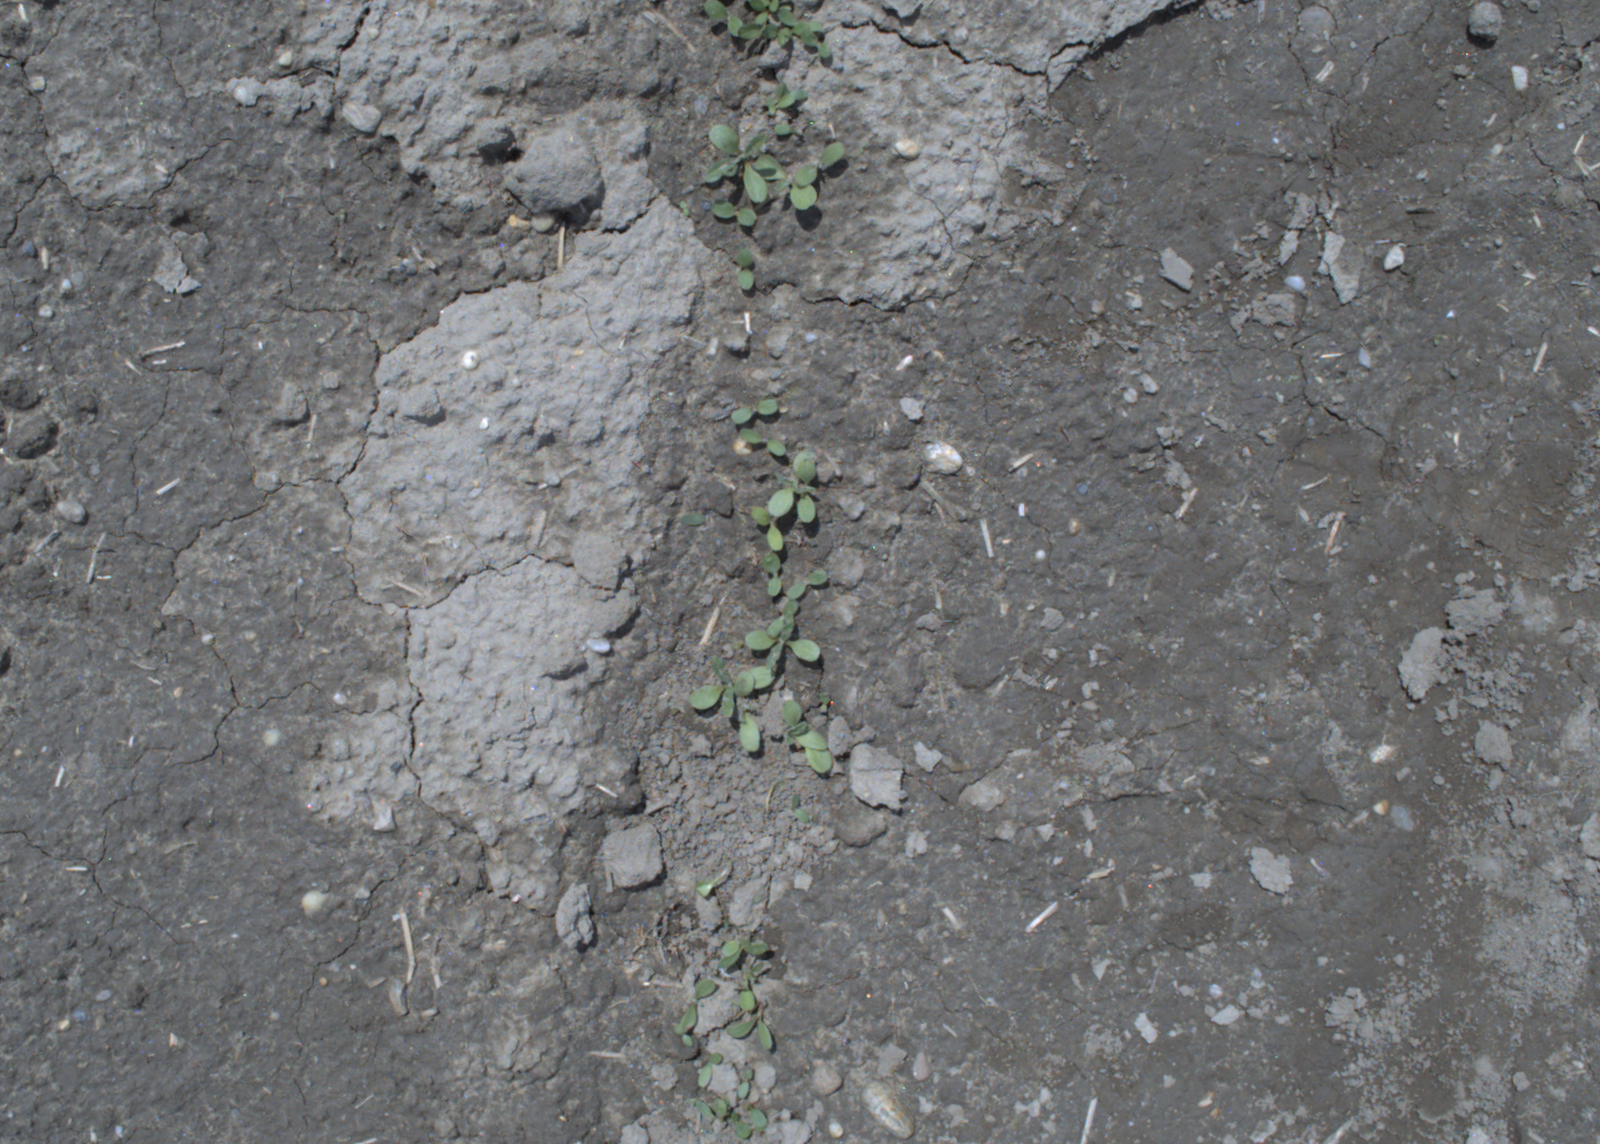
Capture date: 20.05.2021 13:10:17
Weather: mixed
Wind: strong
Seeding date: 27.04.2021
Plant canopy height (mm): 1002